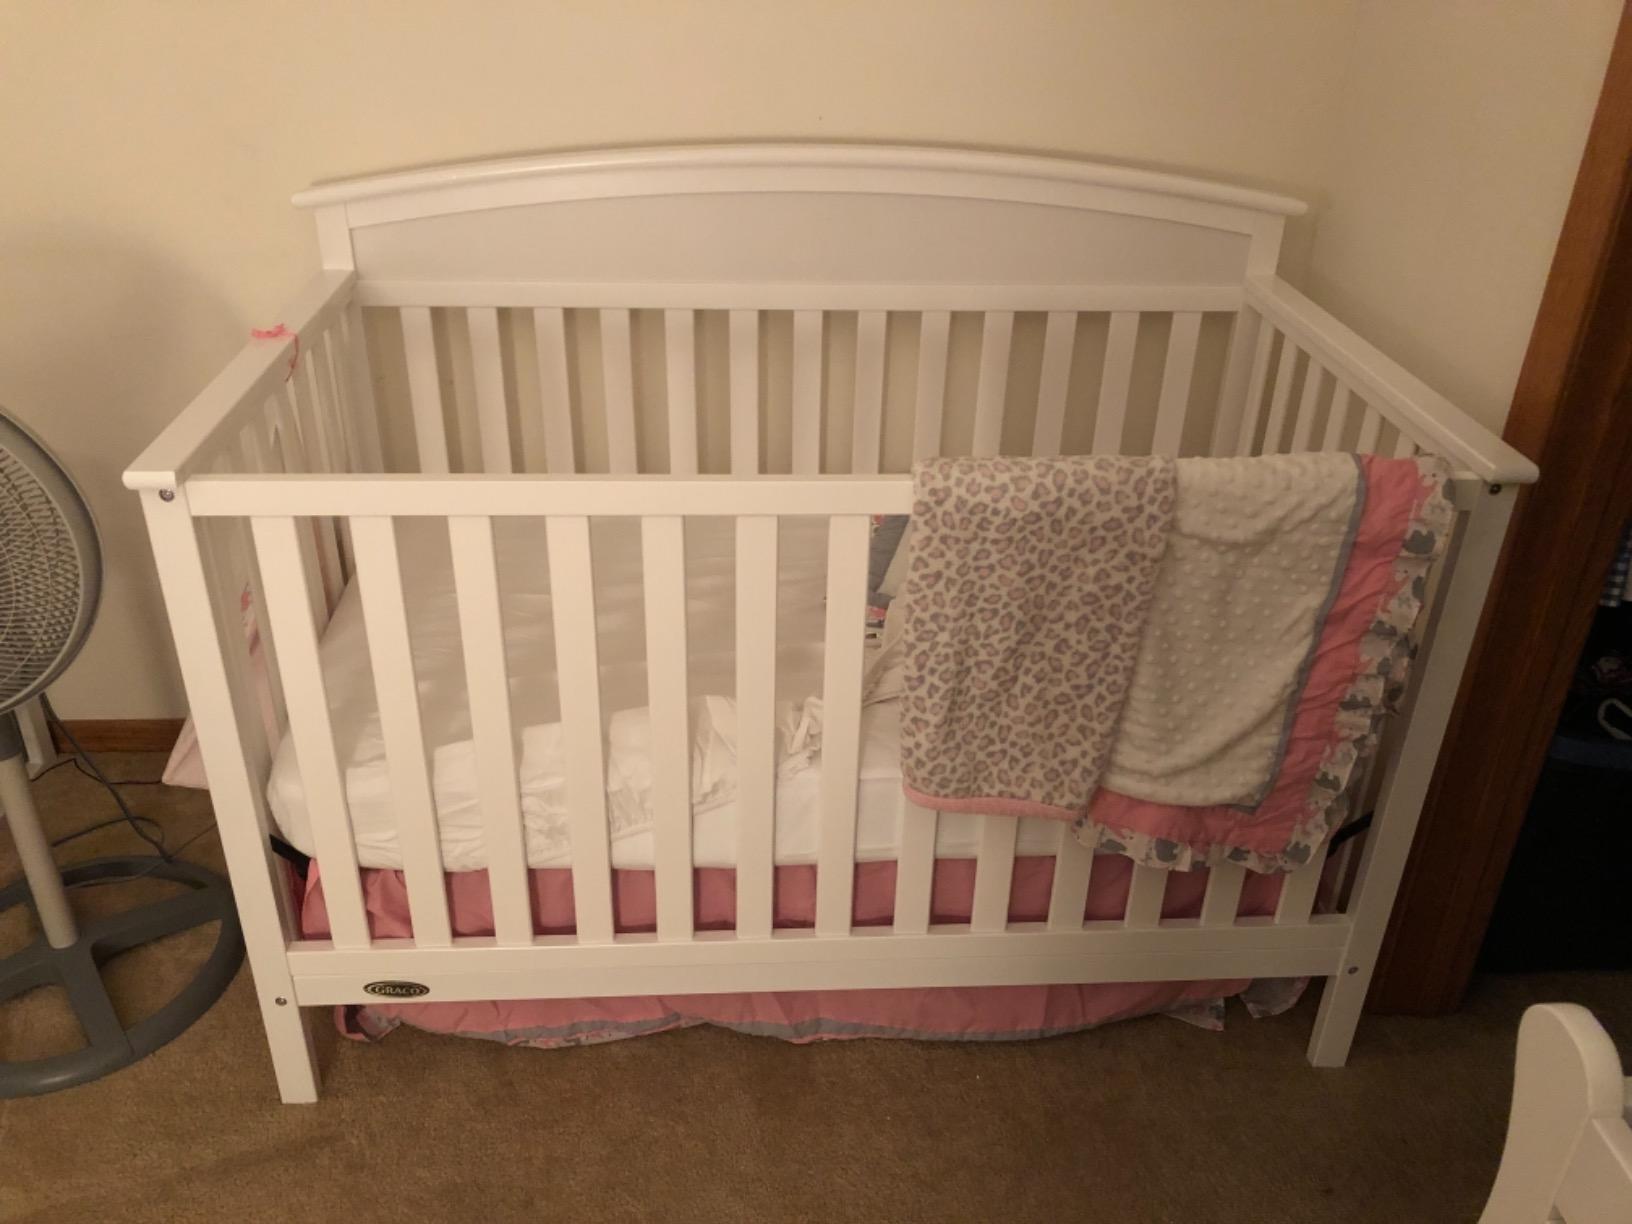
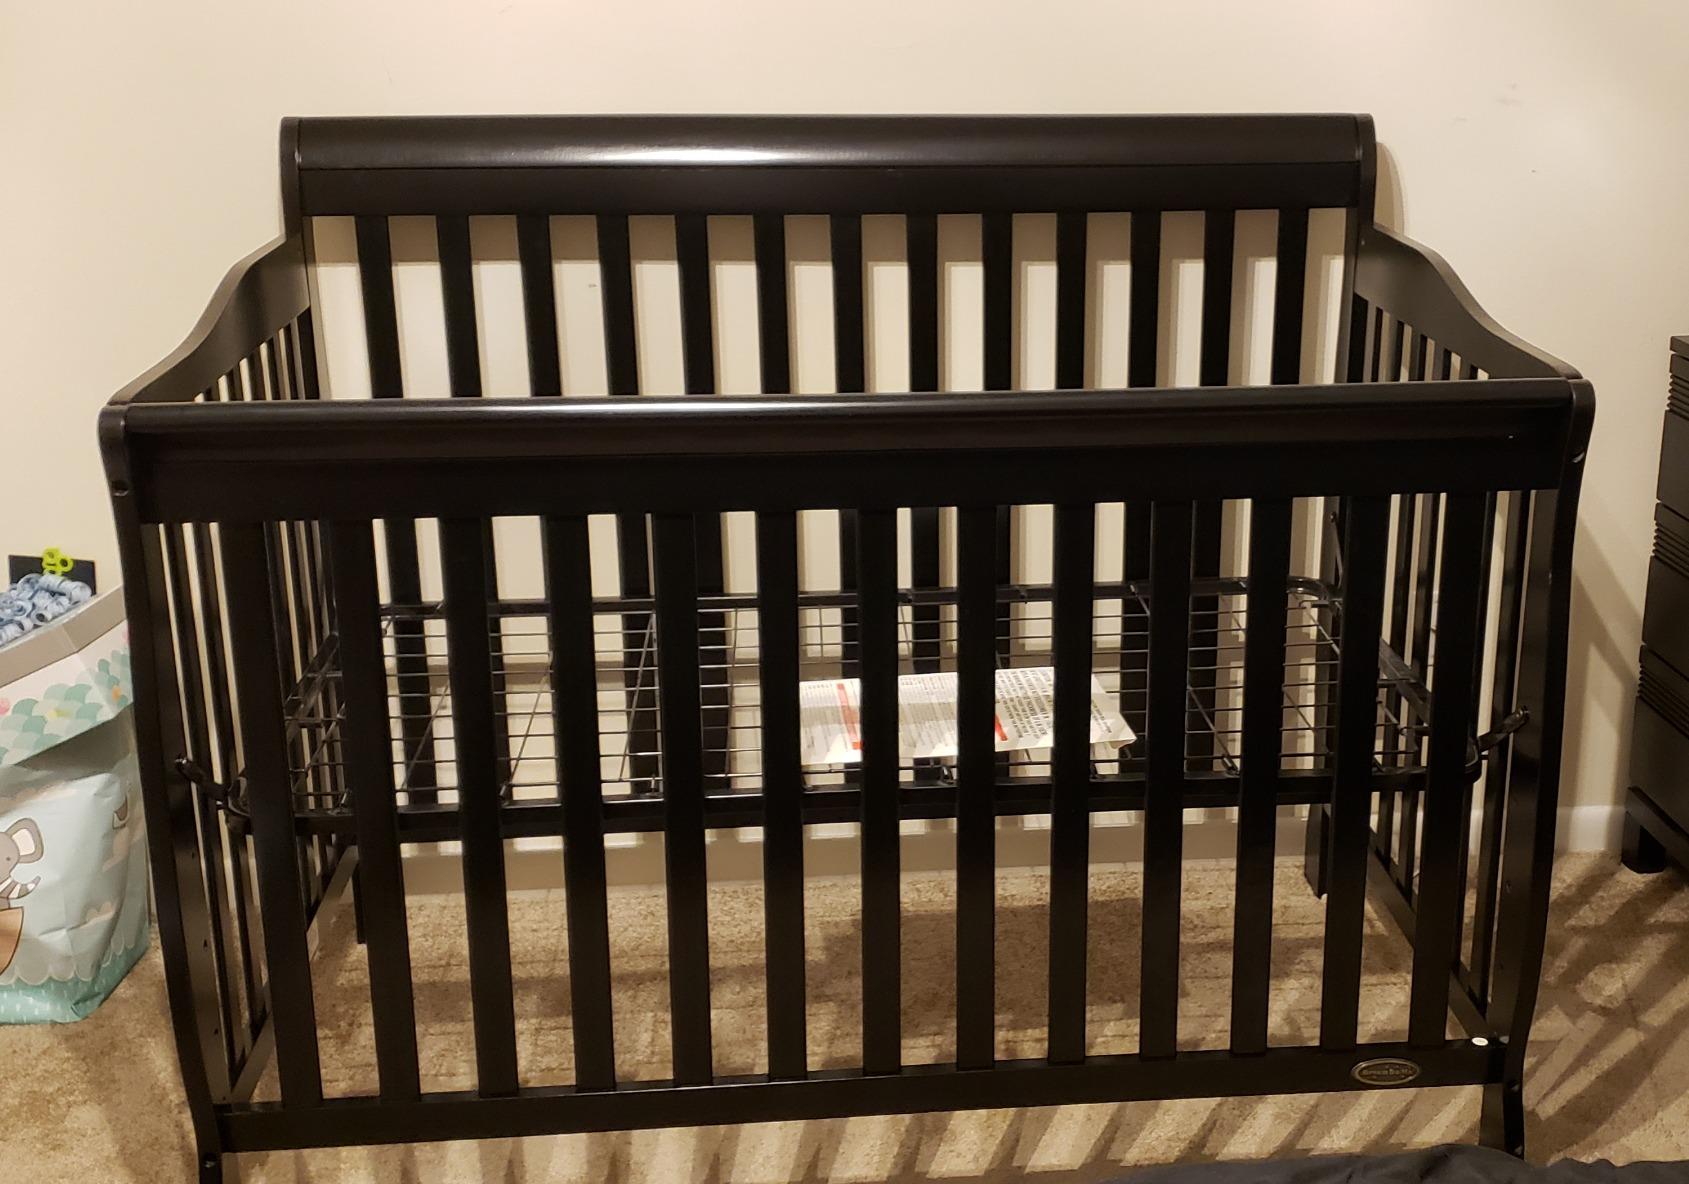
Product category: products_crib
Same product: no